Seth Warner

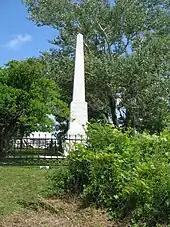
The 1859 monument on Monument Hill

In late June, commander Major General Arthur St. Clair ordered Warner to raise the militia of the New Hampshire Grants to counter Indian raids along Otter Creek. "Attack and rout them, and join me again as soon as possible," St. Clair told him. The situation at the forts worsened quickly.